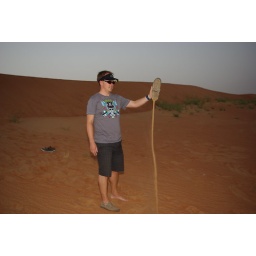
Damn! I got sand in my shoe